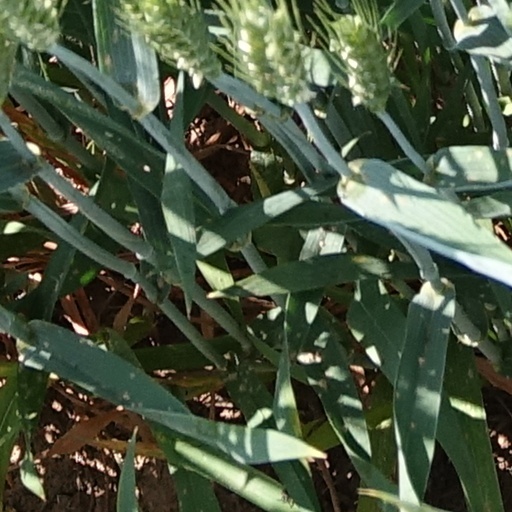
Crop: wheat